Harrison Weir

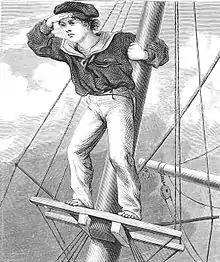
"Lookout Boy Aloft"(?) from "Pictures and Prattle for the Nursery" (1880?)

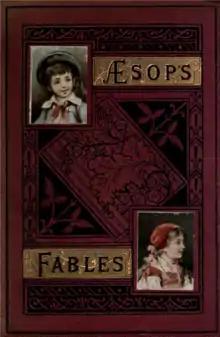
Illustrated cover of "Three Hundred Aesop's Fables" by George Fyler Townsend (c. 1867)

Weir was educated at Albany Academy, Camberwell, until 1837 when he became apprenticed to George Baxter, the colour-printer. Weir worked in every branch of Baxter's business, his main work being printing off the plates. From Baxter he learned to engrave and draw on wood and taught himself during his spare time to draw birds, mammals, and other subjects from nature. in 1842 Herbert Ingram founded "The Illustrated London News" and employed Weir as a draughtsman on wood and engraver from the first issue and for many years thereafter.